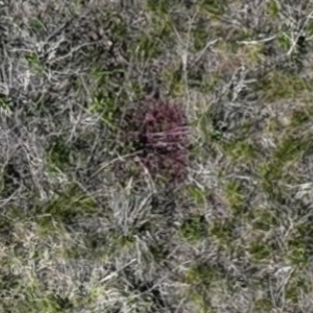
Month: may
Dye color: red
Dye concentration: low